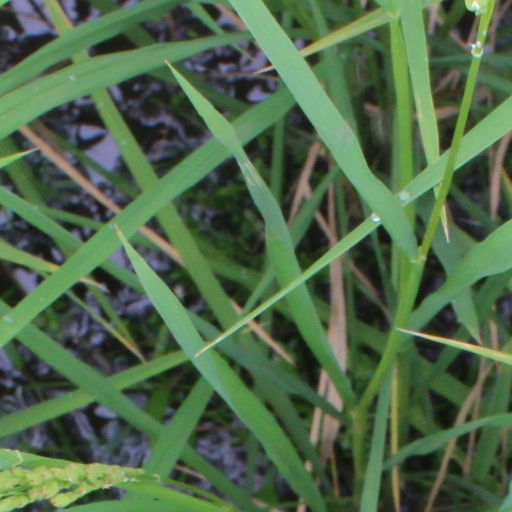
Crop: rice